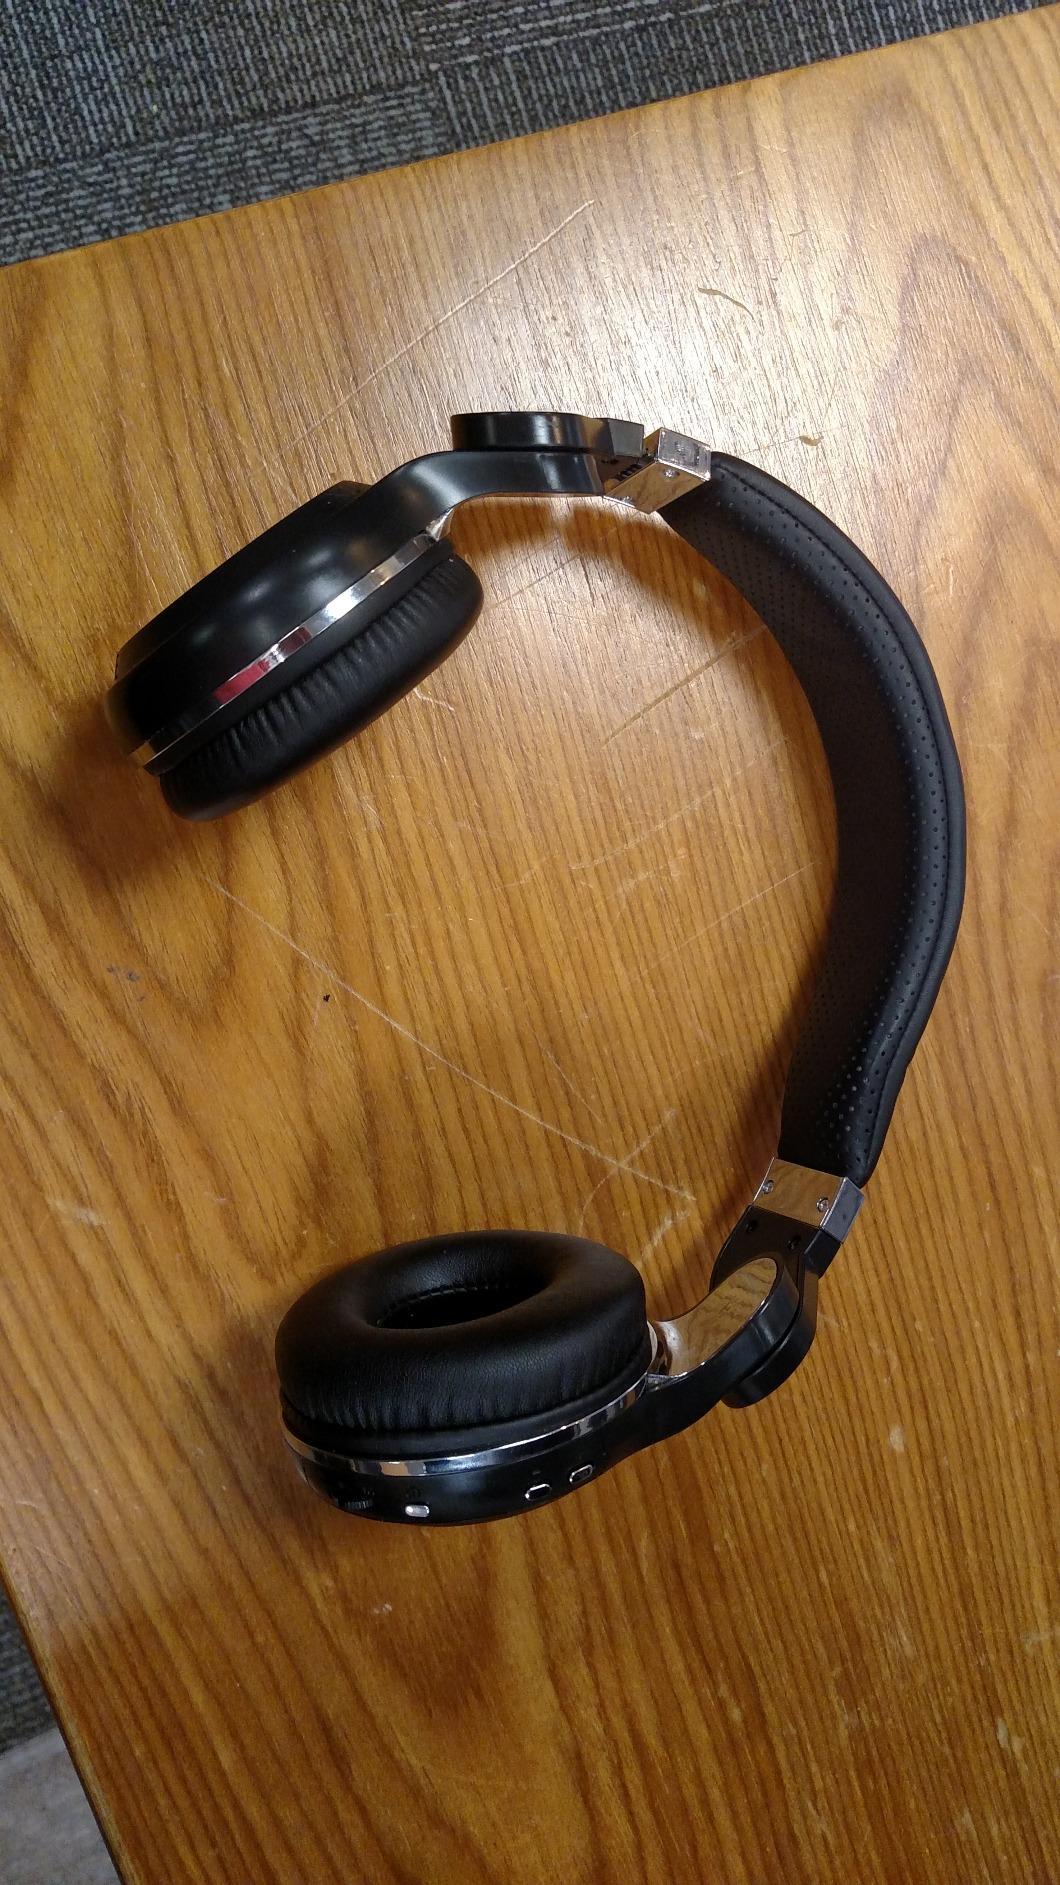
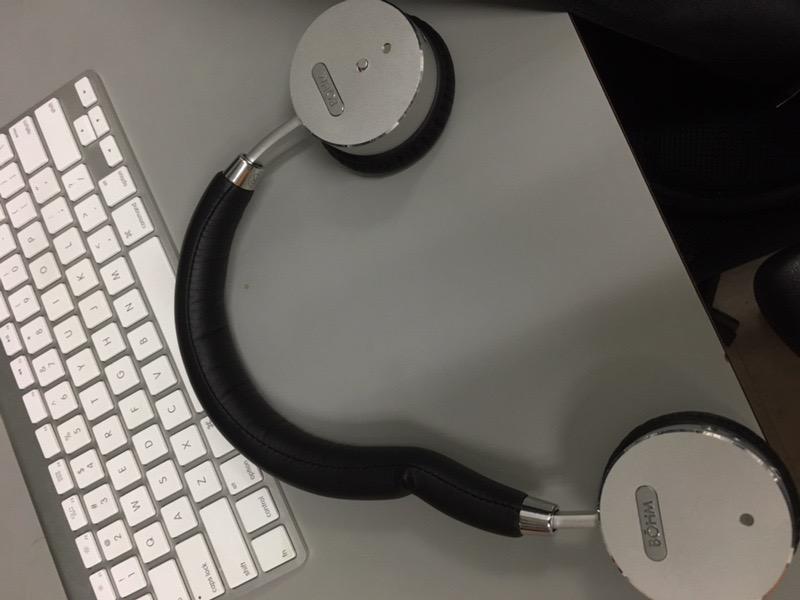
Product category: headphones
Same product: no